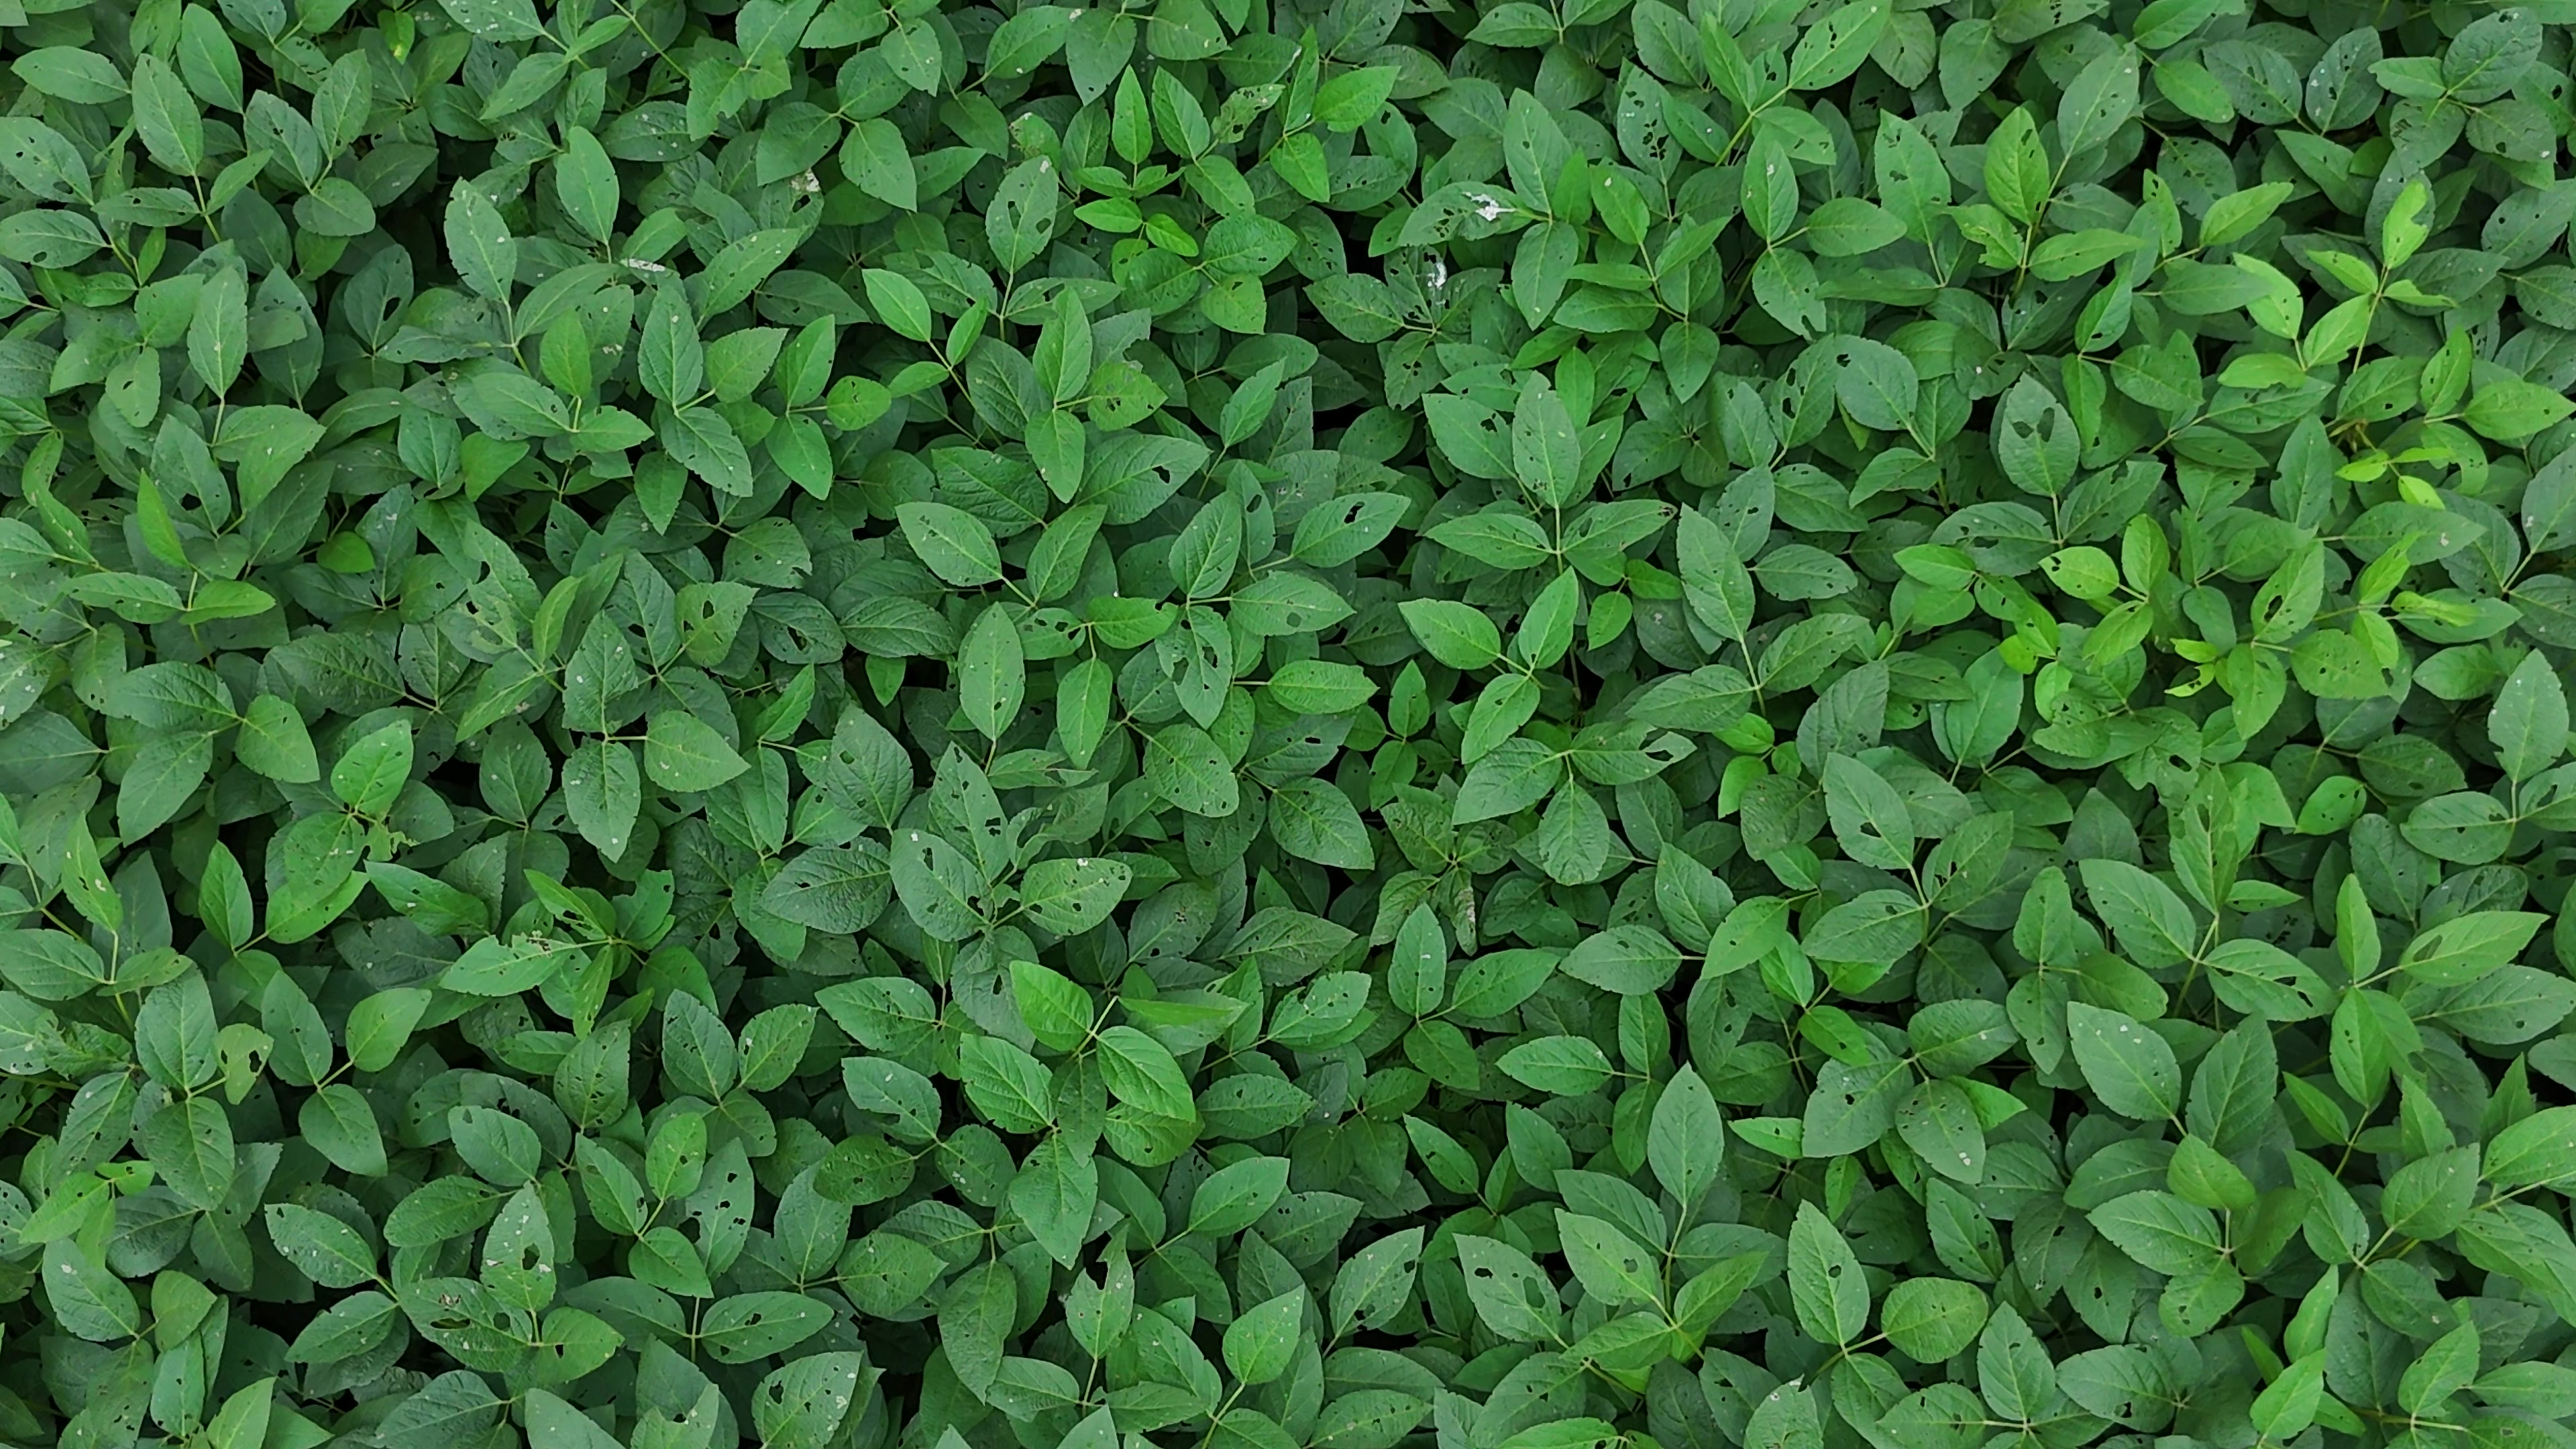
Label: Semilooper_Pest